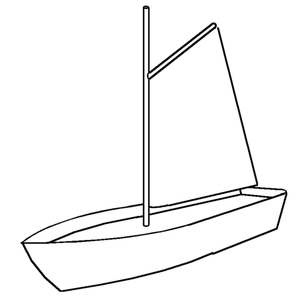
Gaffel (rundholt)
Gaffel
En gaffel er i skibsterminologien betegnelsen for det rundholt der bærer øverste kant på et langskibs gaffelsejl.